History of Antarctica

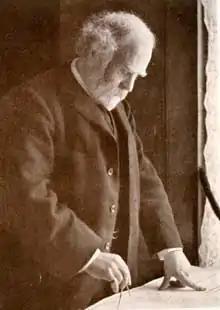
The Canadian-born oceanographer Dr John Murray was the driving force behind the renewal of interest in Antarctic exploration at the beginning of the 20th century.

The first generally recognized sighting of the Antarctic continent was made at a point within of the Princess Martha Coast on 27 or 28 January 1820. The Russian expedition led by Fabian Gottlieb von Bellingshausen and Mikhail Lazarev, on the ships "Vostok" and "Mirny". The discovery was described with the problematic term "matyoroy lyod" which can be translated as "hard ice".